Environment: real
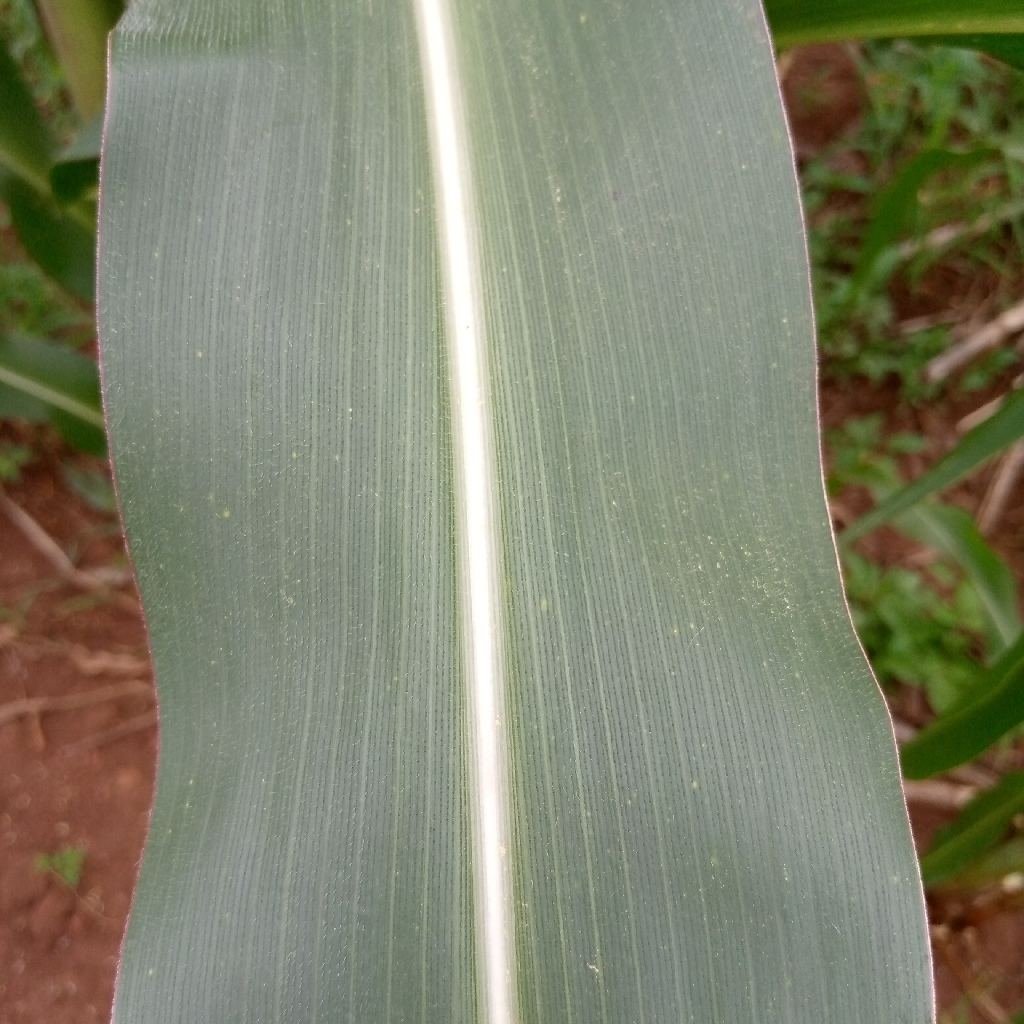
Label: healthy